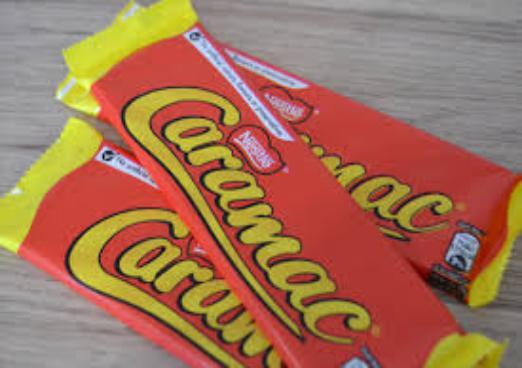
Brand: Caramac
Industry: Food